Journeys of Frodo

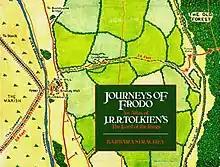
Cover

"Journeys of Frodo: An Atlas of J. R. R. Tolkien's" The Lord of the Rings by Barbara Strachey is an atlas based on the fictional realm of Middle-earth, which traces the journeys undertaken by the characters in Tolkien's epic.